Kilve

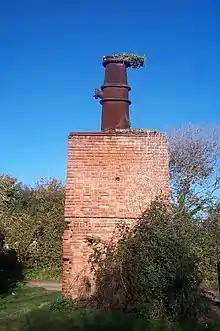
Oil retort

At the far end of the car park are the remains of a red brick retort, built in 1924, when it was discovered that the shale found in the cliffs was rich in oil. The beach is part of the Blue Anchor to Lilstock Coast SSSI (Site of Special Scientific Interest). Along this coast the cliffs are layered with compressed strata of oil-bearing shale and blue, yellow and brown lias embedded with fossils. In 1924 Dr Forbes-Leslie founded the Shaline Company to exploit them. This retort house is thought to be the first structure erected here for the conversion of shale to oil but the company was unable to raise sufficient capital and this is now all that remains of the anticipated Somerset oil boom.